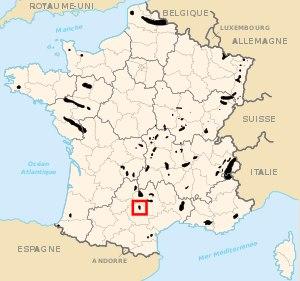
La compagnie minière de Carmaux fut l'une des premières compagnies minières créées en France pour l'extraction du charbon, en 1752, sur le bassin minier de Carmaux et Blaye-les-Mines, où elle obtenait, le 12 septembre 1752, par un édit royal la permission, non exclusive, d’exploiter les mines pendant vingt ans. Précédemment, le bassin houiller, connu depuis le XIIIᵉ siècle, était très mal exploité par des charbonniers mal organisés au nom de propriétaires sans grande ambition minière.
Le bassin houiller de Carmaux est situé sur les communes de Carmaux et Blaye-les-Mines dans le département du Tarn. Il est utilisé au Moyen Âge par les agriculteurs qui le remontent à la surface par leur charrue. L'exploitation rationnelle à grande échelle dans des galeries dure du XVIIIᵉ siècle aux années 1980. La fermeture des puits, en 1987, est remplacée par une mine à ciel ouvert qui fonctionne de 1989 à 1997. À cette date, toute exploitation cesse malgré la réserve encore importante.